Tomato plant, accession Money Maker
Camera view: tilt-top (135 deg); turntable rotation: 180 degrees
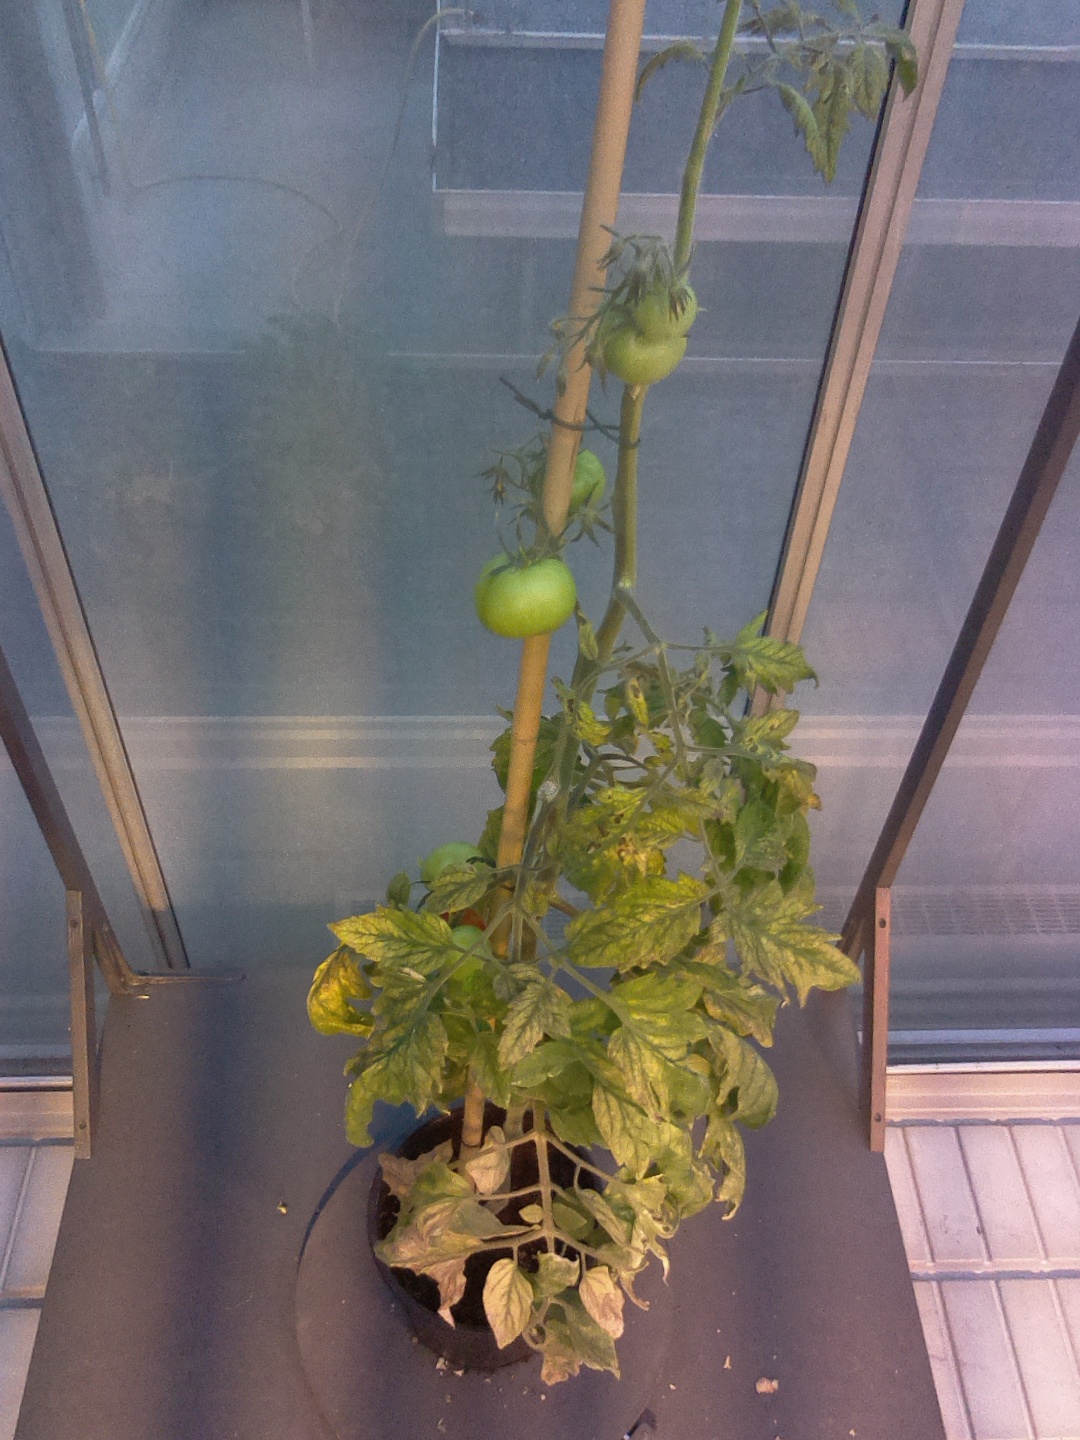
BBCH growth stage 81: 10%-20% of fruits show typical fully ripe color